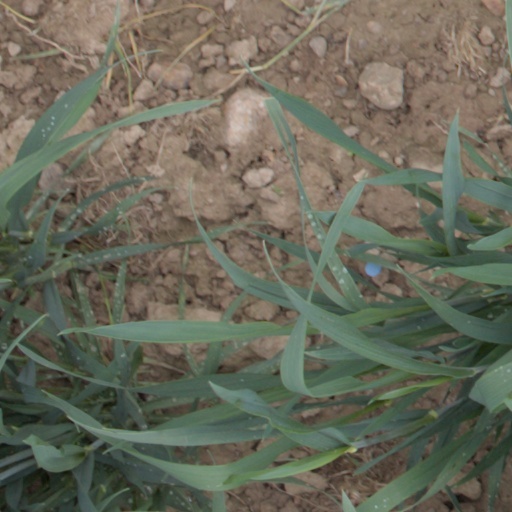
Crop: wheat